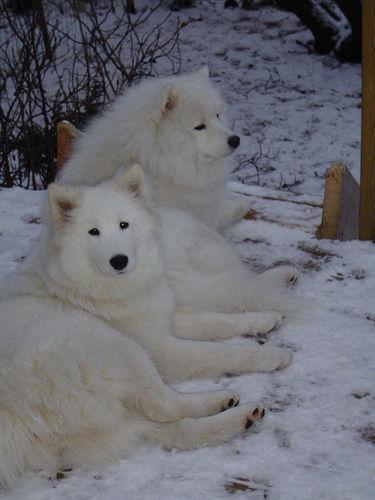
Samoyed